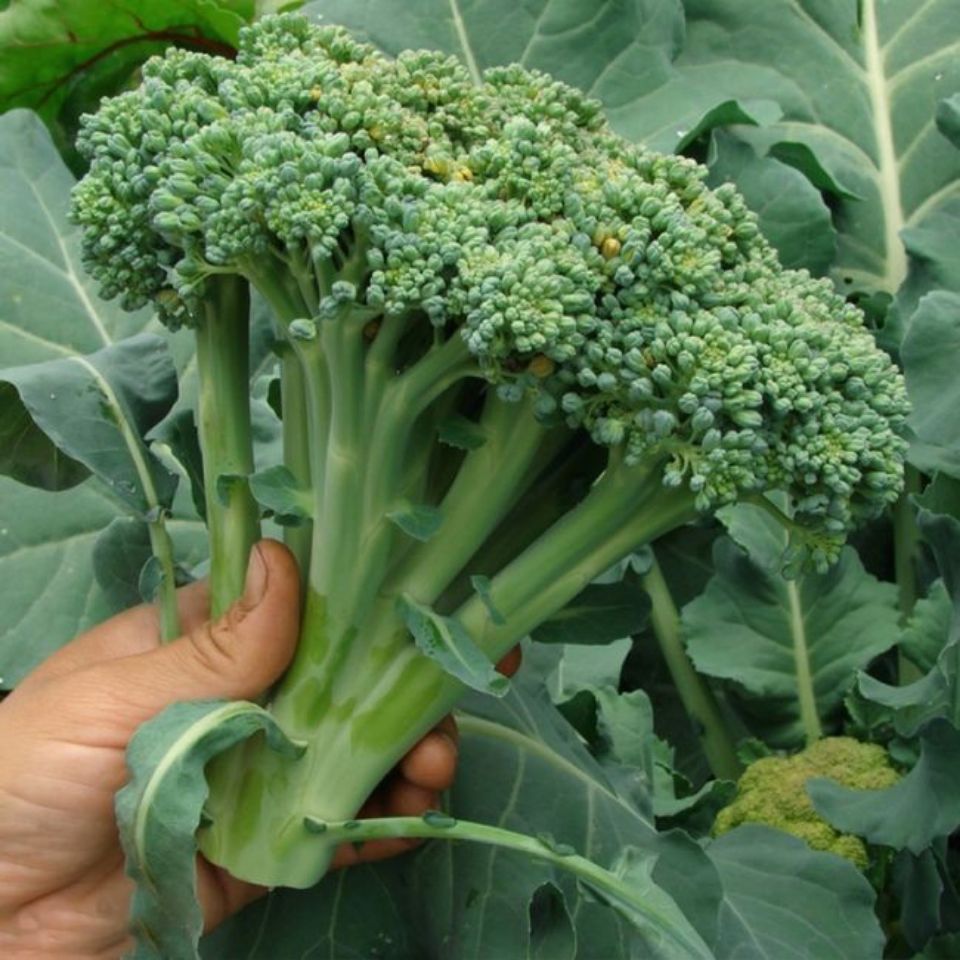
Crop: unknown
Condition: broccoli